Innale

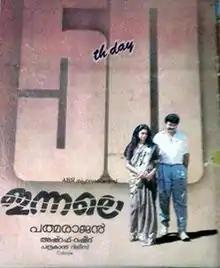
Promotional Poster

Innale is a 1990 Malayalam-language psychological drama film written and directed by P. Padmarajan. The film was produced by Ashraf and Rasheed under the banner A. B. R. Productions. The film stars Jayaram, Suresh Gopi, Shobhana, and Srividya in lead roles. The film features original songs composed by Perumbavoor G. Raveendranath, while the film score was composed by Mohan Sithara. The cinematography was handled by Venu, editing by B. Lenin, costumes by Indrans and ADR by T. Krishnanunni.